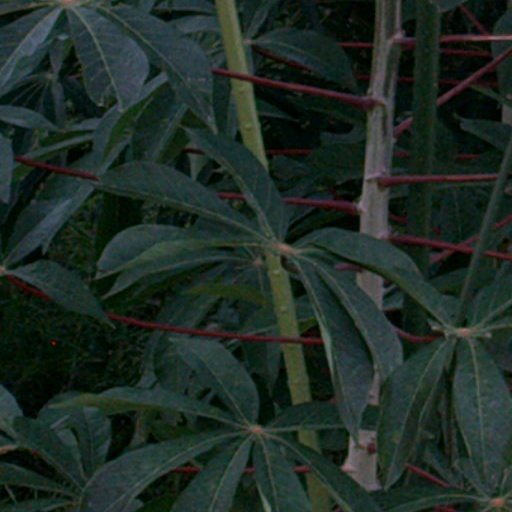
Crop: cassava